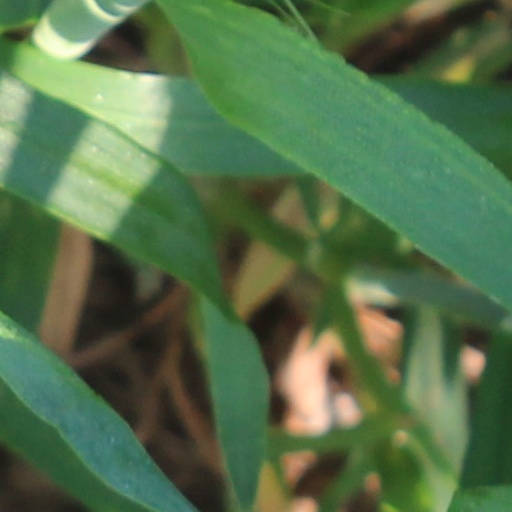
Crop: wheat